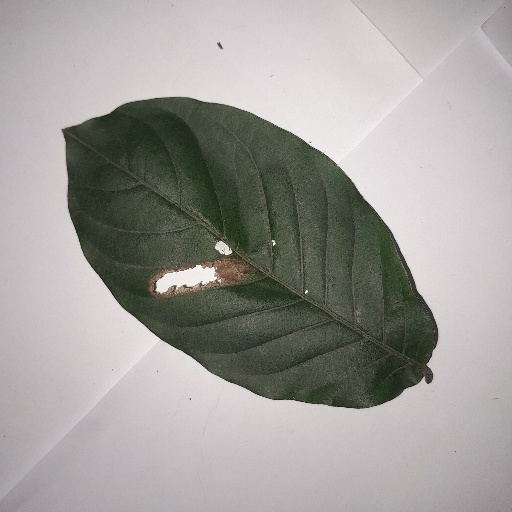
Species: HariTaki
Leaf condition: Bacterial Spot